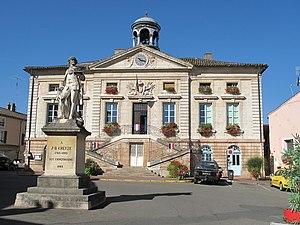
La place de l'hôtel de ville de Tournus avec la statue de Greuze (Saône-et-Loire). This building is en partie classé, en partie inscrit au titre des Monuments Historiques. It is indexed in the Base Mérimée, a database of architectural heritage maintained by the French Ministry of Culture,